Varian Fry

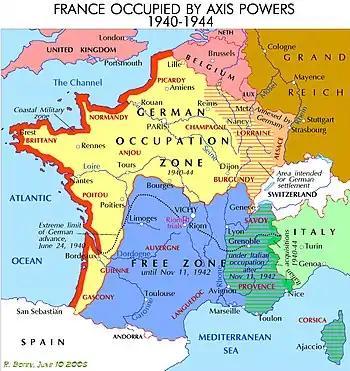
Tens of thousands of refugees from Nazi Germany took refuge in the Free Zone (Vichy France), especially in Marseille.

In August 1940, Fry arrived in Marseille representing the ERC in an effort to help persons seeking to flee the Nazis. Fry had $3,000 taped to his leg and a list of 200 artists and intellectuals, mostly German Jews, under imminent threat of arrest by agents of the Gestapo. He worked to circumvent bureaucratic processes set up by French authorities, who would not issue exit visas. Other anti-Nazi writers, avant-garde artists, musicians, and hundreds of others came to him, desperately seeking any chance to escape France. Fry's organization in Marseille was called the "Centre Americain de Secours" (American Center for Relief).